List of protected areas of Cameroon

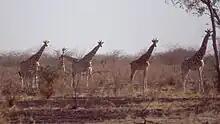
Giraffes in Waza National Park.

Nki National Park, in the southeast of Cameroon bordering Congo, was established as a national park covering aan area of - ha in 2000. The Dja River provides the main access to the park. The park has not been logged due to difficulty of access. Semi-evergreen forest is dominant forest type and has an open canopy with Triplochiton trees of 50–60 m; closed evergreen forests are seen in large areas between the canopy forests. Saline swamps and a few ephemeral flooded areas with Uapaca forests are found along the Dja River. The topography is hilly with elevation varying from 350 - 650m. The park has remained an untouched part of the Congo basin forest and a visitor to the park had called it "the last true wilderness." The flat and grass-covered terrain of the park is extensively inhabited by herds of buffalo, elephants, bongos and sitatungas. Other mammal species reported are: "Myosciurus pumilio" (VU) (a Lower Guinea endemic), "Hylochoerus meinertzhageni", "Loxodonta africana", "Gorilla gorilla", "Pan troglodytes" (all EN), forest elephants, chimpanzees, and antelopes. Avifauna species reported by IBA are 265 species which include "Bradypterus grandis" (in Rhynchospora marsh), "Glaucidium sjostedti", "Glaucidium capense", "Caprimulgus batesi", binotatus and yellow-bellied form of the forest robin "Stiphrornis erythrothorax".